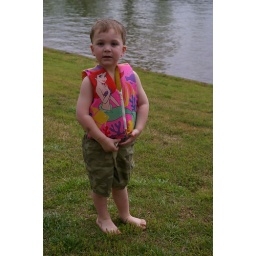
Every little boy should learn to appreciate red heads early in life